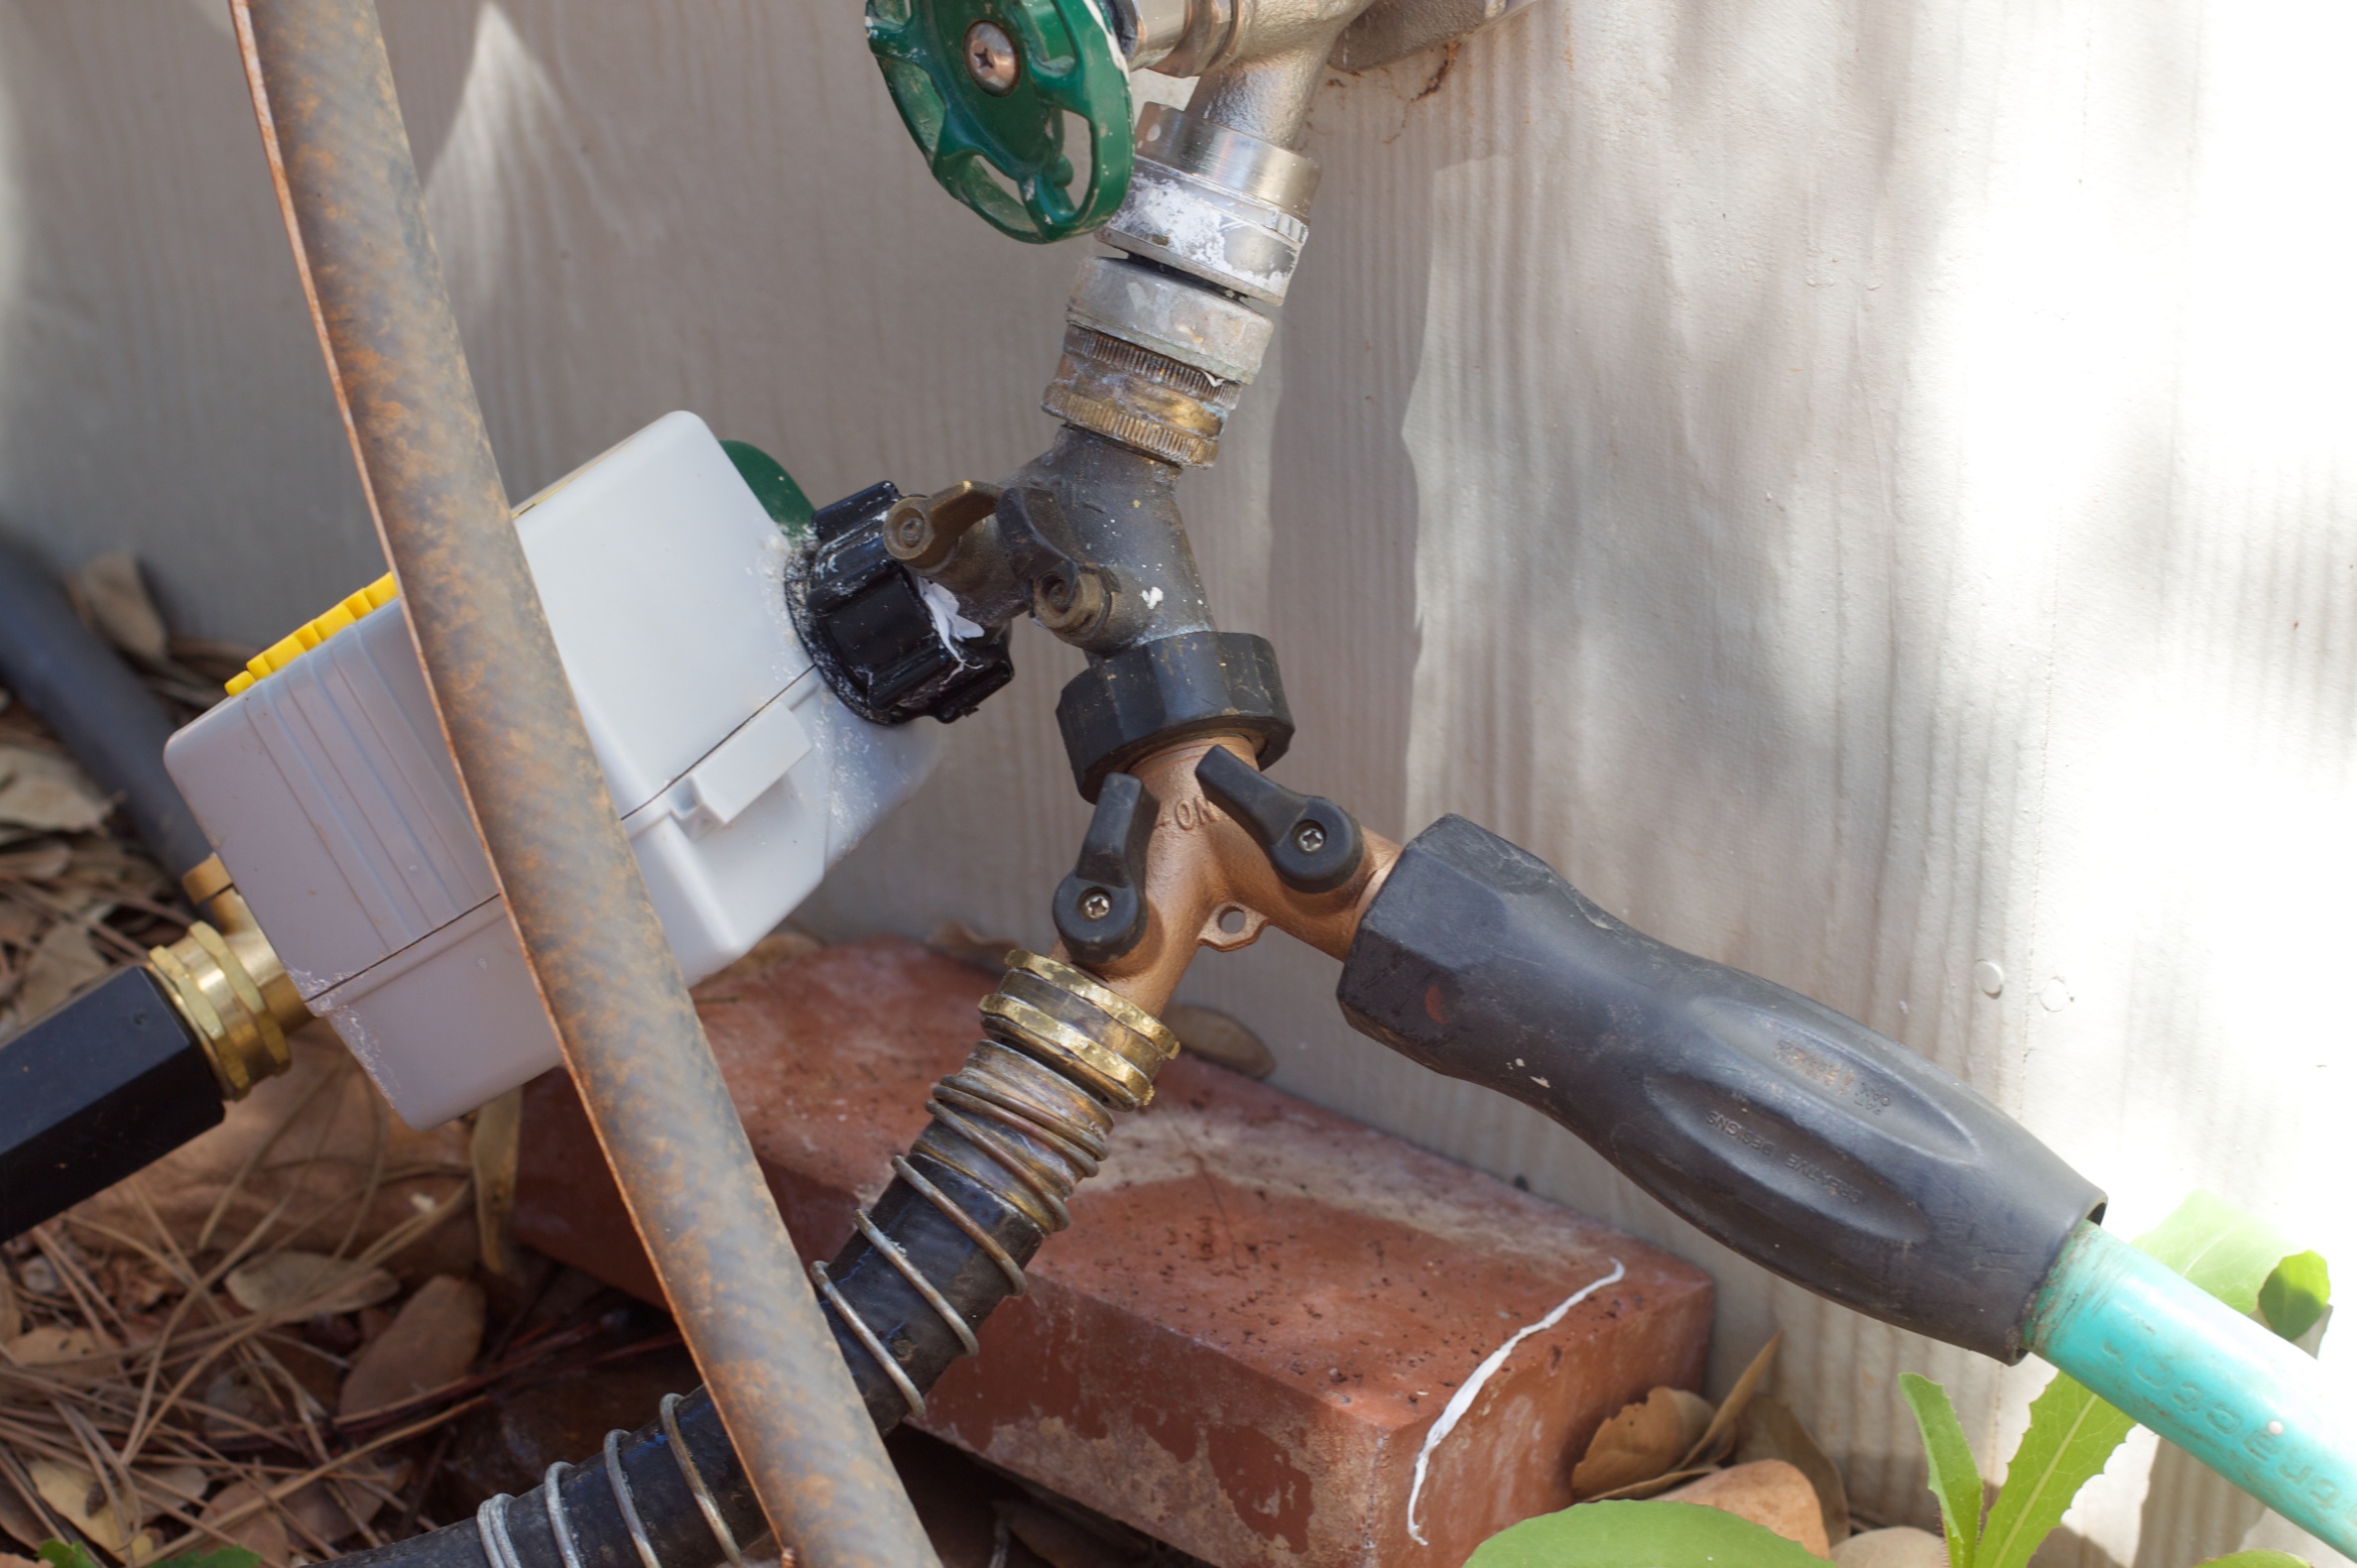
machine